Haruchika

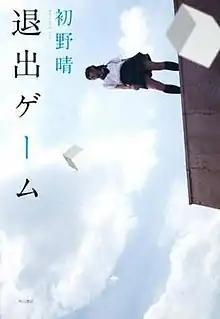
Cover of "Taishutsu Game", the first novel in the "Haruchika" series

, also called "Haruta & Chika", is a Japanese mystery novel series by Sei Hatsuno. Kadokawa Shoten has published five novels since October 2008. A manga adaptation published by Kadokawa Shoten in "Monthly Shōnen Ace" began serialization in December 2015. An anime television series adaptation titled Haruchika: Haruta & Chika by P.A. Works premiered on January 7, 2016. A live-action film adaptation of the same name was released on March 4, 2017.